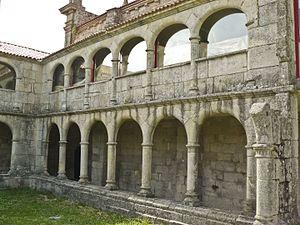
Xunqueira de Espadanedo est une commune de la province d'Orense en Galice. La population recensée en 2004 était de 1 033 habitants.